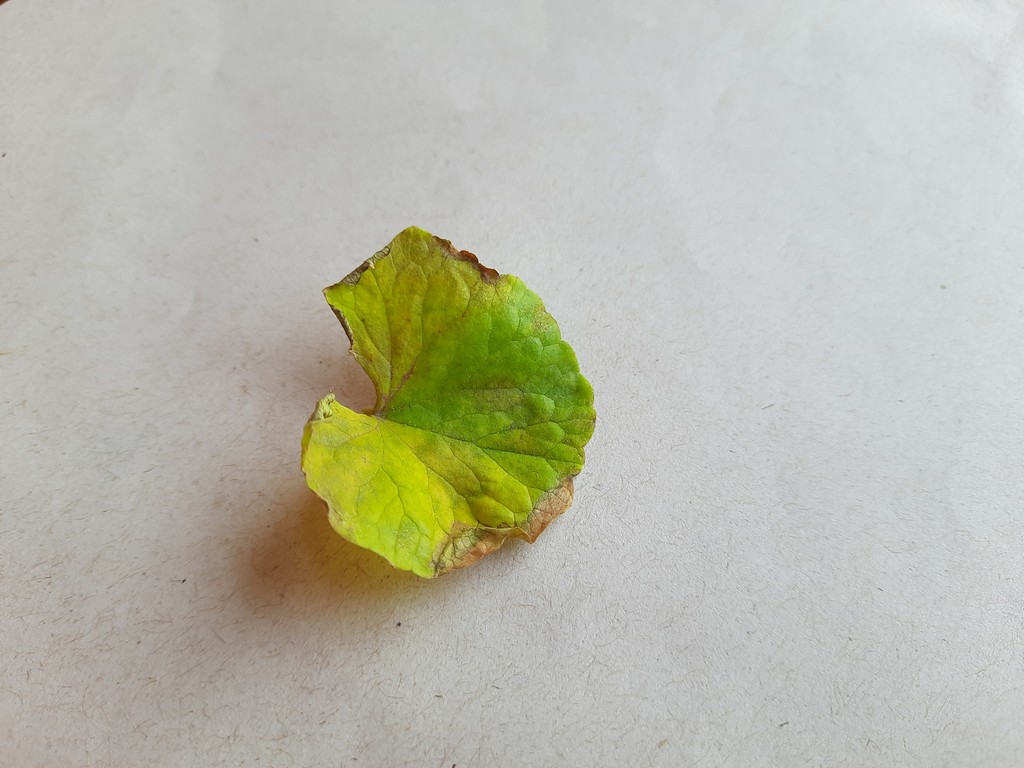
Label: Unhealthy